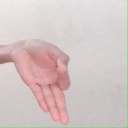
अक्षर: ज्ञ